Death and the Miser

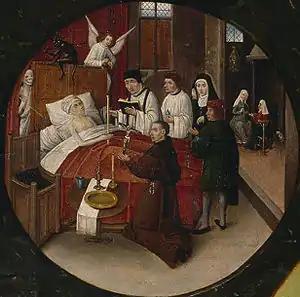

The scene is highly reminiscent of an earlier illustration in the "Ars moriendi" where a dying man is cautioned about his avarice in chapters nine and ten of the book. In chapter nine, the man is tempted by avarice (greed) upon his deathbed, with his wealth shown by expensive treasures, similar to the trunk at the foot of the bed in Bosch's painting. In chapter ten, an angel warns him of the dangers of avarice, telling the miser, "Protect yourself against the putrid and deadly words of the devil, for he is nothing but a liar... In the end everything he does is deceitful." Here we see the angel with one hand upon the miser's shoulder, lifting his other to the light of Christ, imploring him to make the Christian decision rather than succumb to temptation and sin. The crucifix in the window seen in the miser's room is also a key feature of the "Ars moriendi" illustrations in these chapters, and reminds us how separate and disparate Christ is from all of the worldly troubles and possessions depicted in the room below.